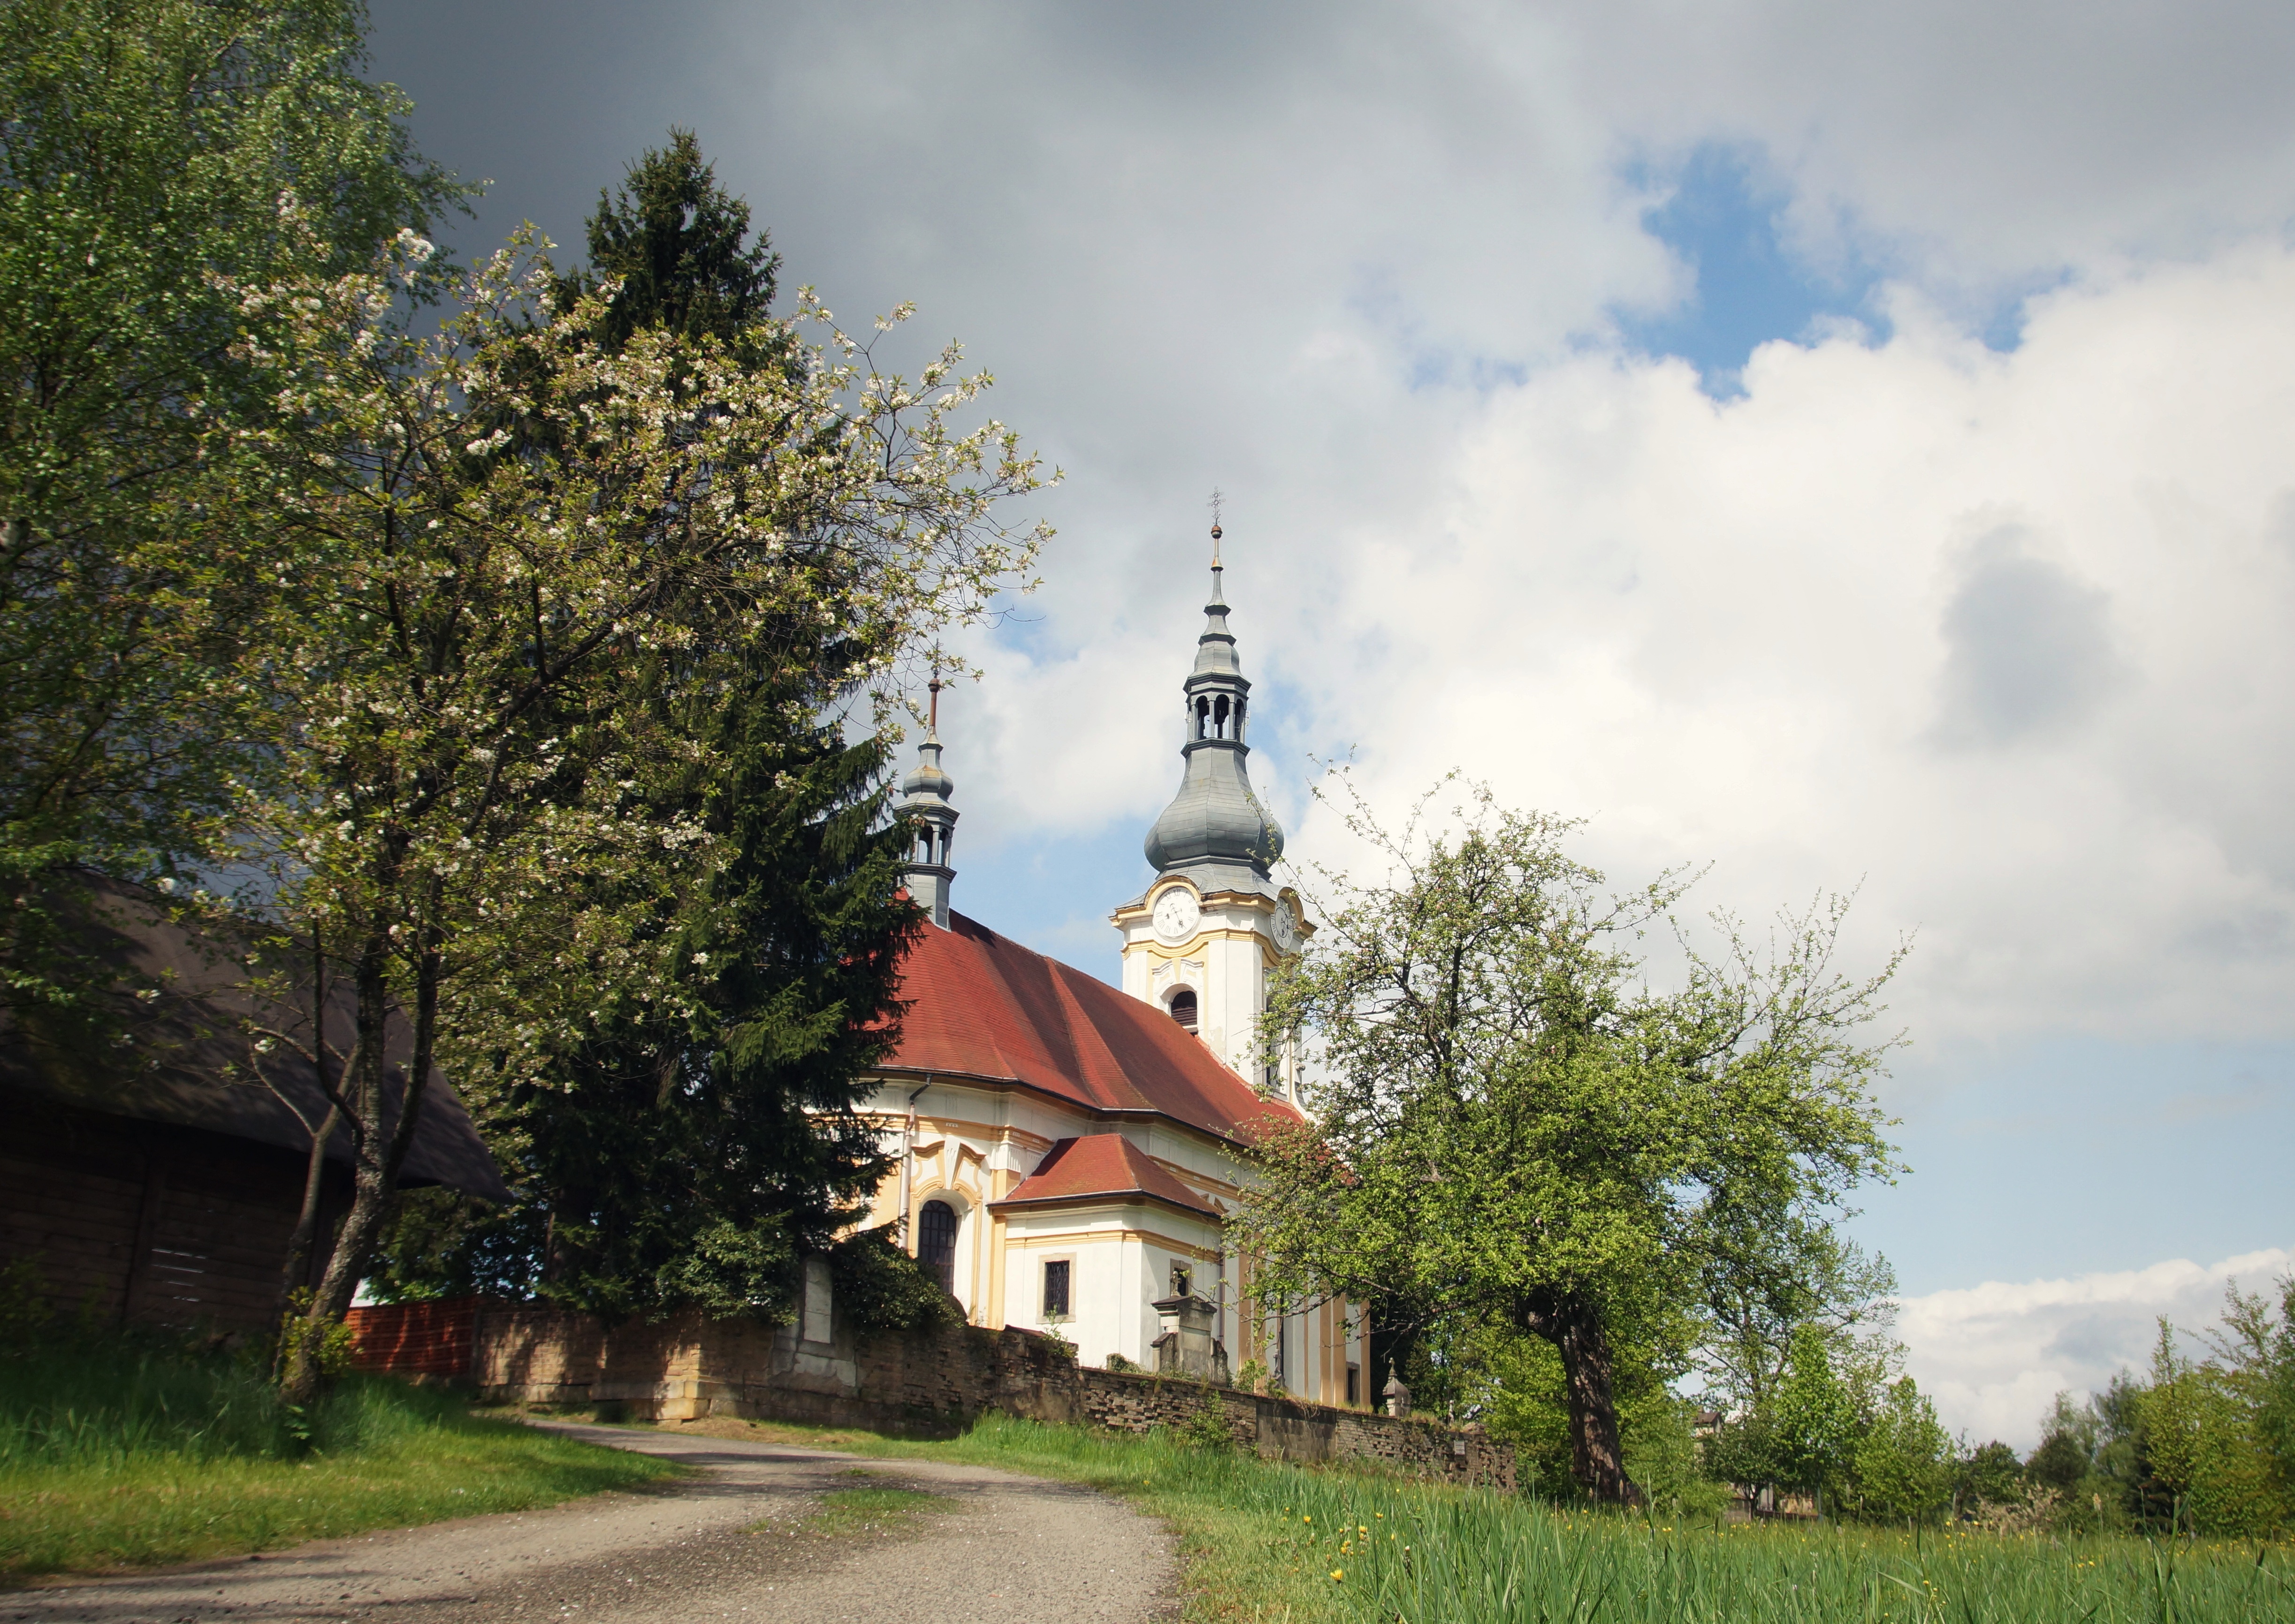
landscape, tree, path, sky, house, building, chateau, village, spring, tower, church, chapel, place of worship, monastery, estate, bohemia, rural area, kytlice, luknovko, human settlement